Sebauh District

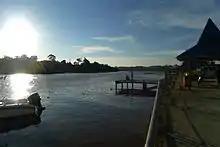
A quiet morning at the jetties in Sebauh town.

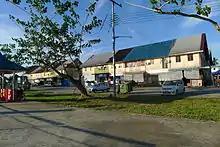
A row of wooden shoplots facing the river in Sebauh town.

The Pan-Borneo Highway did cut through Sebauh District. However, the road to Sebauh town branches out from this highway at around from Bintulu town, with another going inside from the junction. There is a shuttle bus operating for Sebauh-Bintulu route by Jepak Holding. Private vans and four-wheel drive vehicles go to parts of Sebauh district which are accessible by road.